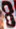
Number: 8